Answer in natural language. Considering the relative positions, is blue colour armchair (marked A) to the left or right of black colour tv stand (marked C)? Choose between the following options: right or left
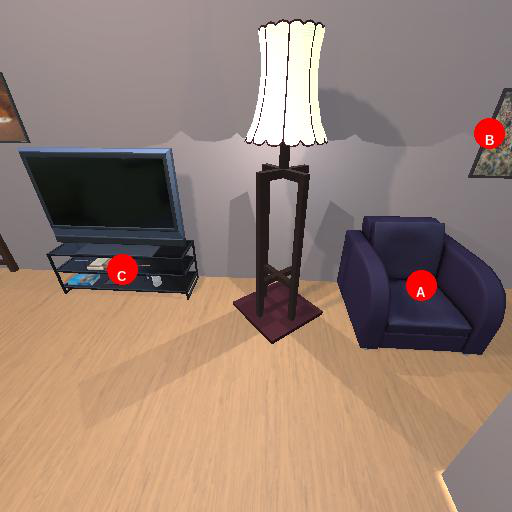
<answer>right</answer>